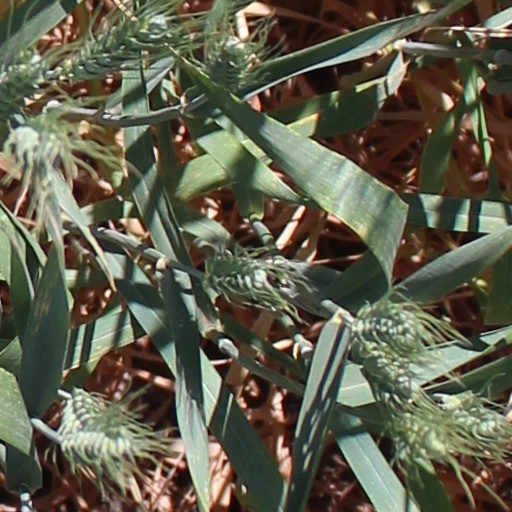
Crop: wheat